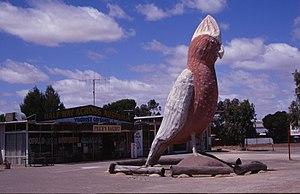
Le Cacatoès rosalbin est une espèce d'oiseaux de la famille des Cacatuidae. C'est l'un des cacatoès les plus communs en Australie. C'est la seule espèce du genre Eolophus.